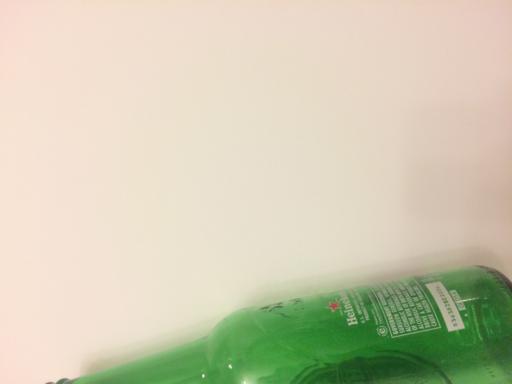
Label: glass